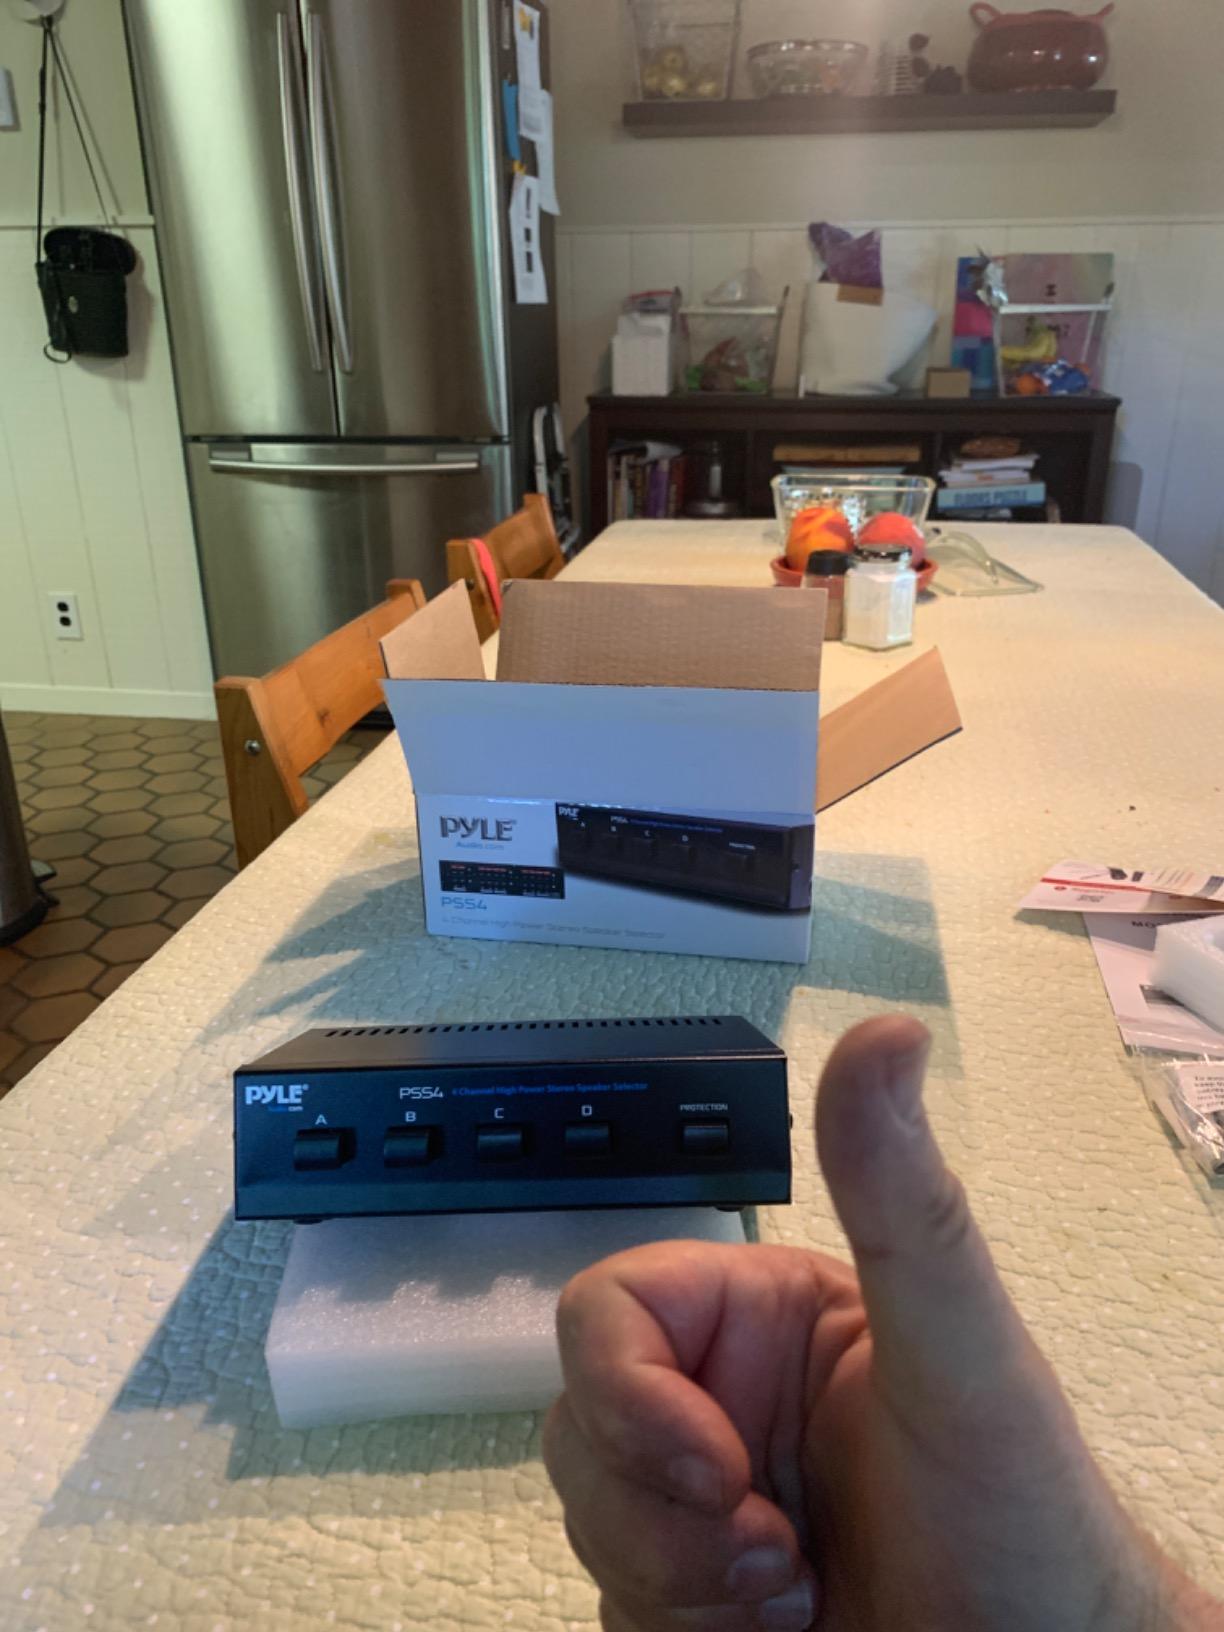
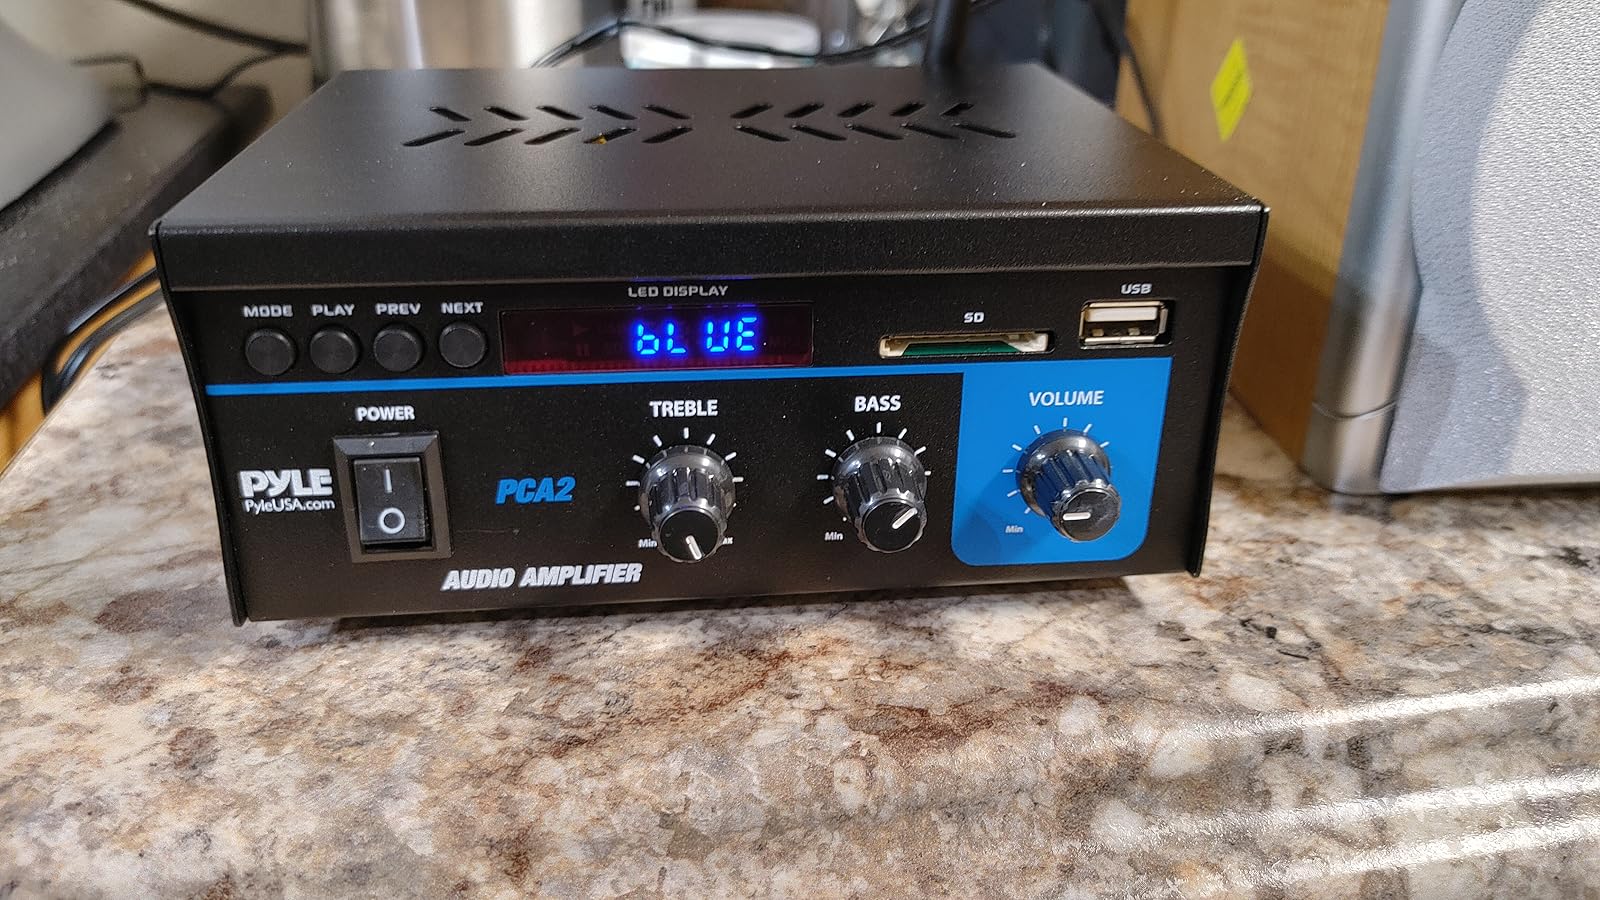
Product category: speaker
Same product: no